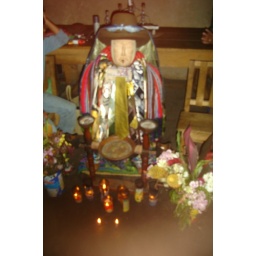
An efigy of a god in a tiny village on lake atitlan... in the back of someones house